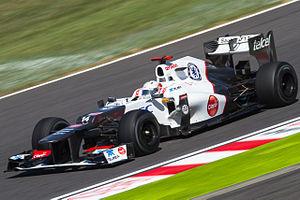
Kamui Kobayashi, né le 13 septembre 1986 à Amagasaki, dans la préfecture de Hyōgo au Japon, est un pilote automobile japonais. Il fait ses débuts en Formule 1 fin 2009 chez Toyota où il remplace Timo Glock, indisponible pour cause de blessure. Il participe à 75 Grands Prix avant de partir en endurance en 2015.